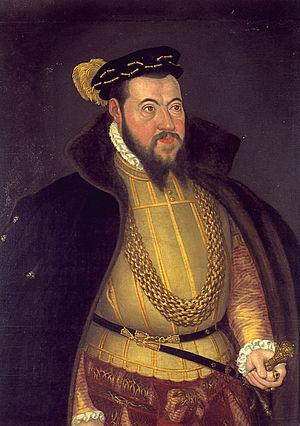
Wolfgang de Bavière, duc des Deux-Ponts, 26 septembre 1526 à Deux-Ponts, mort le 11 juin 1569 à Nexon, fils de Louis II de Bavière et Élisabeth de Hesse. Il fut duc palatin des Deux-Ponts de 1532 à 1569, comte palatin de Neubourg et de Soulzbach de 1559 à 1569.